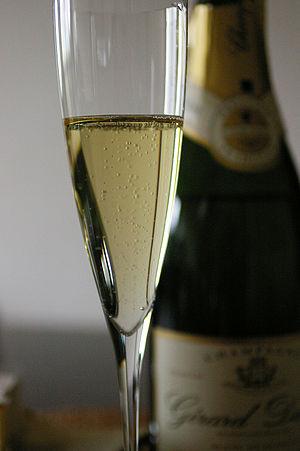
Le chardonnay B est un cépage blanc français. Originaire du vignoble de Bourgogne, il est devenu un cépage international ayant conquis de très nombreux pays producteurs de vin du monde.
Le Blanc de Blancs, ou Blanc de Blanc, est un vin effervescent produit exclusivement avec des raisins blancs.